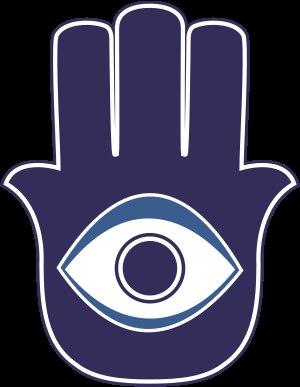
La khamsa, khmissa, Khomsa ou tafust, est un symbole utilisé comme amulette, talisman et bijou par les habitants d'Afrique du Nord et du Moyen-Orient pour se protéger contre le mauvais œil. Ce symbole est souvent associé à la déesse Tanit, déesse punique.